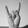
ASL letter: Y